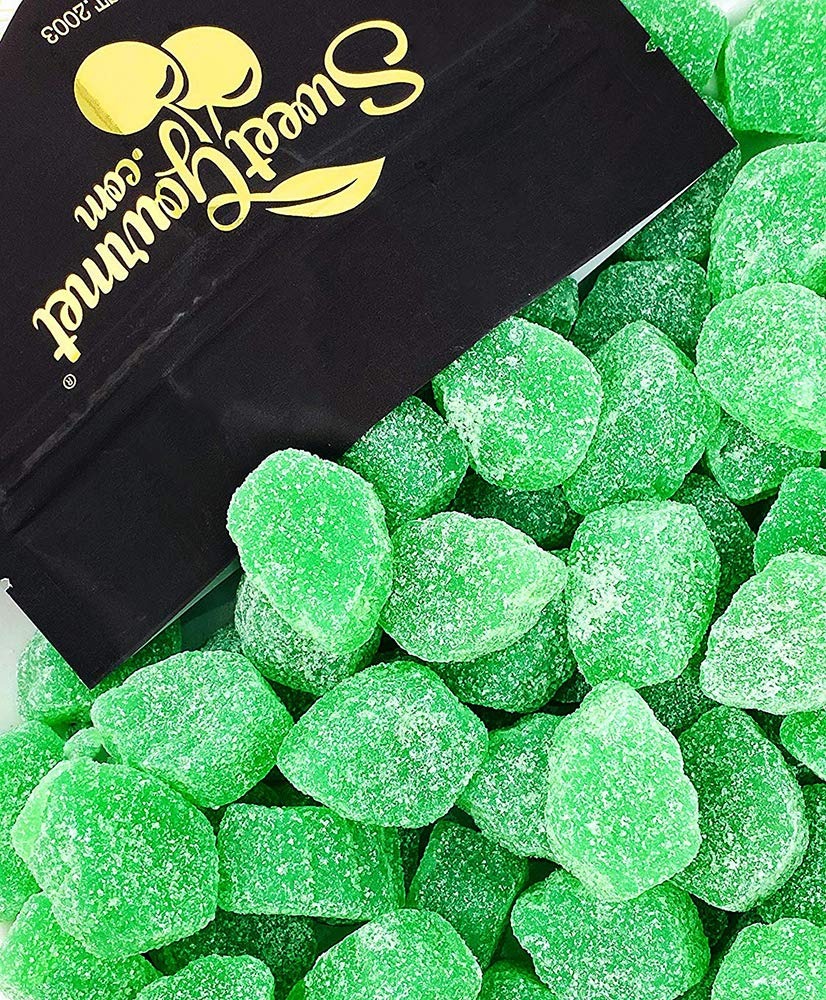
Item Name: SweetGourmet Jelly Spearmint Leaves Candy Slices | 2.5 Pounds
Bullet Point 1: These leaves of minty green spearmint are sugar sanded and refreshing, especially as an after dinner treat.
Bullet Point 2: Country of Origin: United States. Distributed and Repackaged by SweetGourmet PA 19440.
Bullet Point 3: Natural Spearmint Oil
Bullet Point 4: Net Wt.: 2.5Lb. Packed in resealable Zip-Lock Stand Up Pouches.
Product Description: These leaves of minty green spearmint are sugar sanded and refreshing, especially as an after dinner treat.
Value: 40.0
Unit: Ounce

Price: 16.19